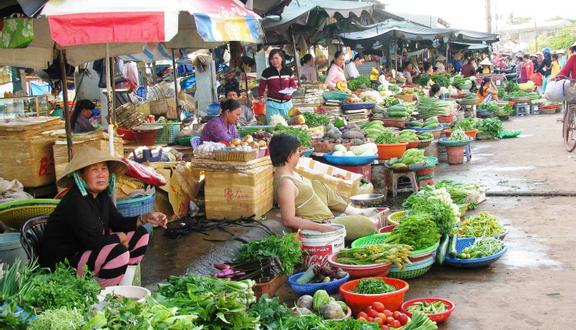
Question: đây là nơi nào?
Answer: đây là một khu chợ